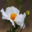
Label: poppy